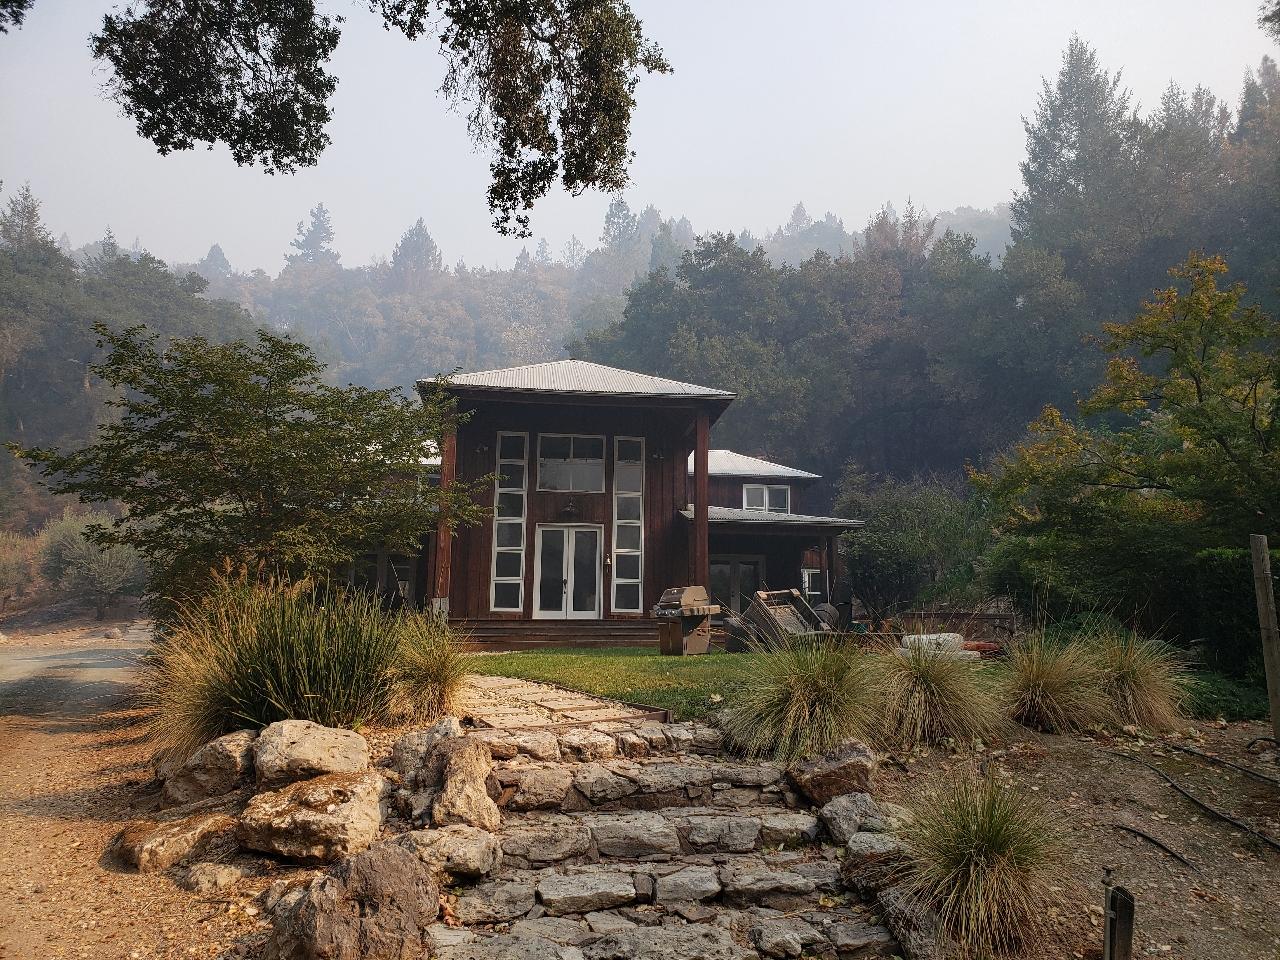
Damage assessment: no_damage